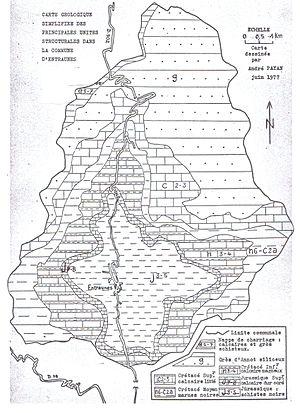
Géologie de la commune d'ENTRAUNES dans le département des Alpes-Maritimes 06 (FRANCE). Carte simplifiée des principales unités structurales dessinée par André Payan (André Payan-Passeron) en juin 1977.
Entraunes, « porte » du parc national du Mercantour, est une commune française située dans le département des Alpes-Maritimes, en région Provence-Alpes-Côte d'Azur.